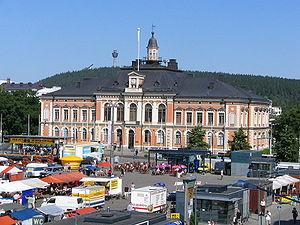
Multimäki est un quartier du centre ville de Kuopio en Finlande.
La Mairie de Kuopio est un bâtiment de style néorenaissance située sur la place du marché dans le quartier de Multimäki au centre-ville de Kuopio en Finlande.